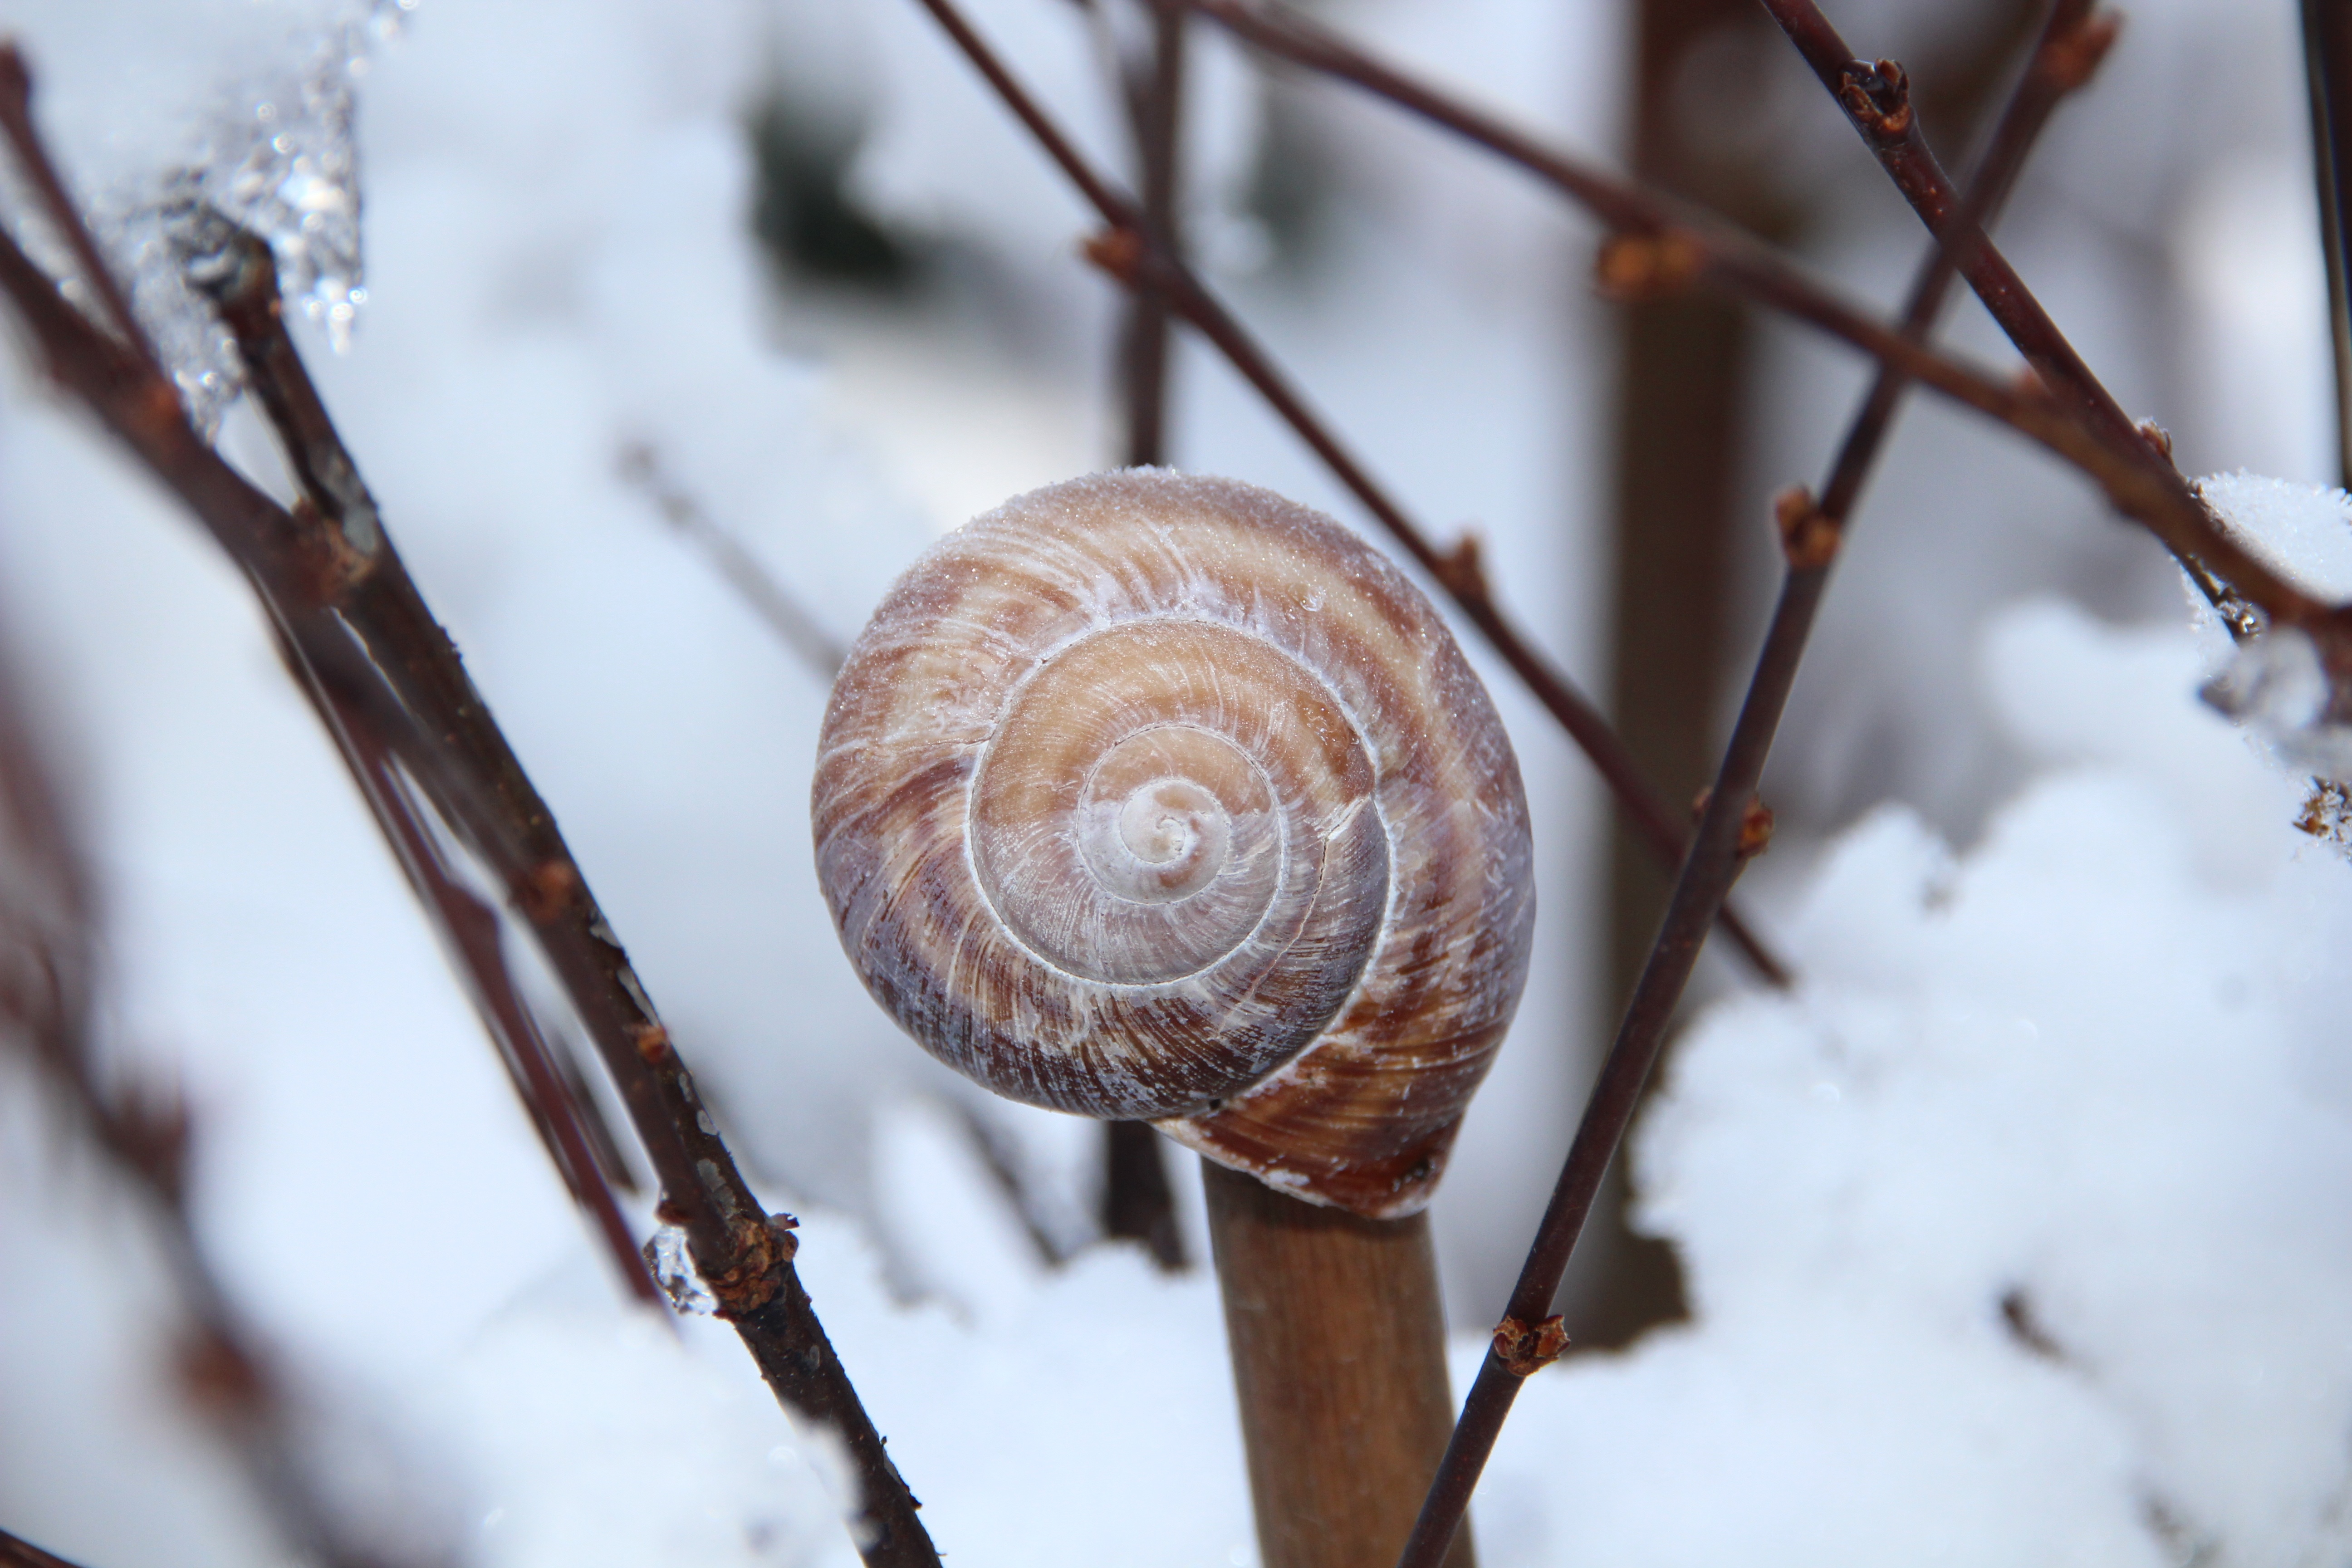
tree, nature, branch, snow, cold, winter, leaf, frost, ice, spring, weather, close, season, shell, twig, ice crystal, close up, coconut, snail, iced, rod, wintry, freezing, macro photography, crystal formation, plant stem